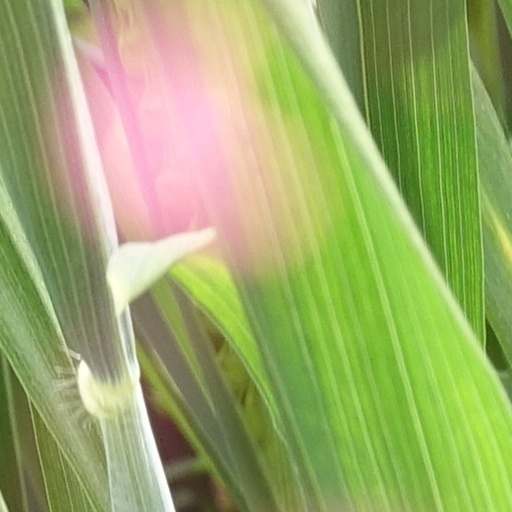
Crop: wheat